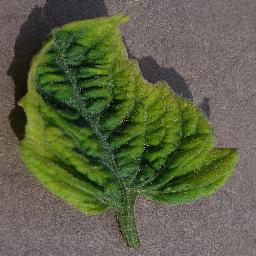
Label: Tomato___Tomato_Yellow_Leaf_Curl_Virus